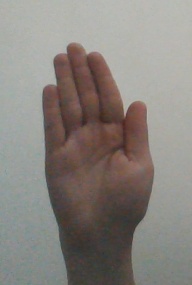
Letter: seen